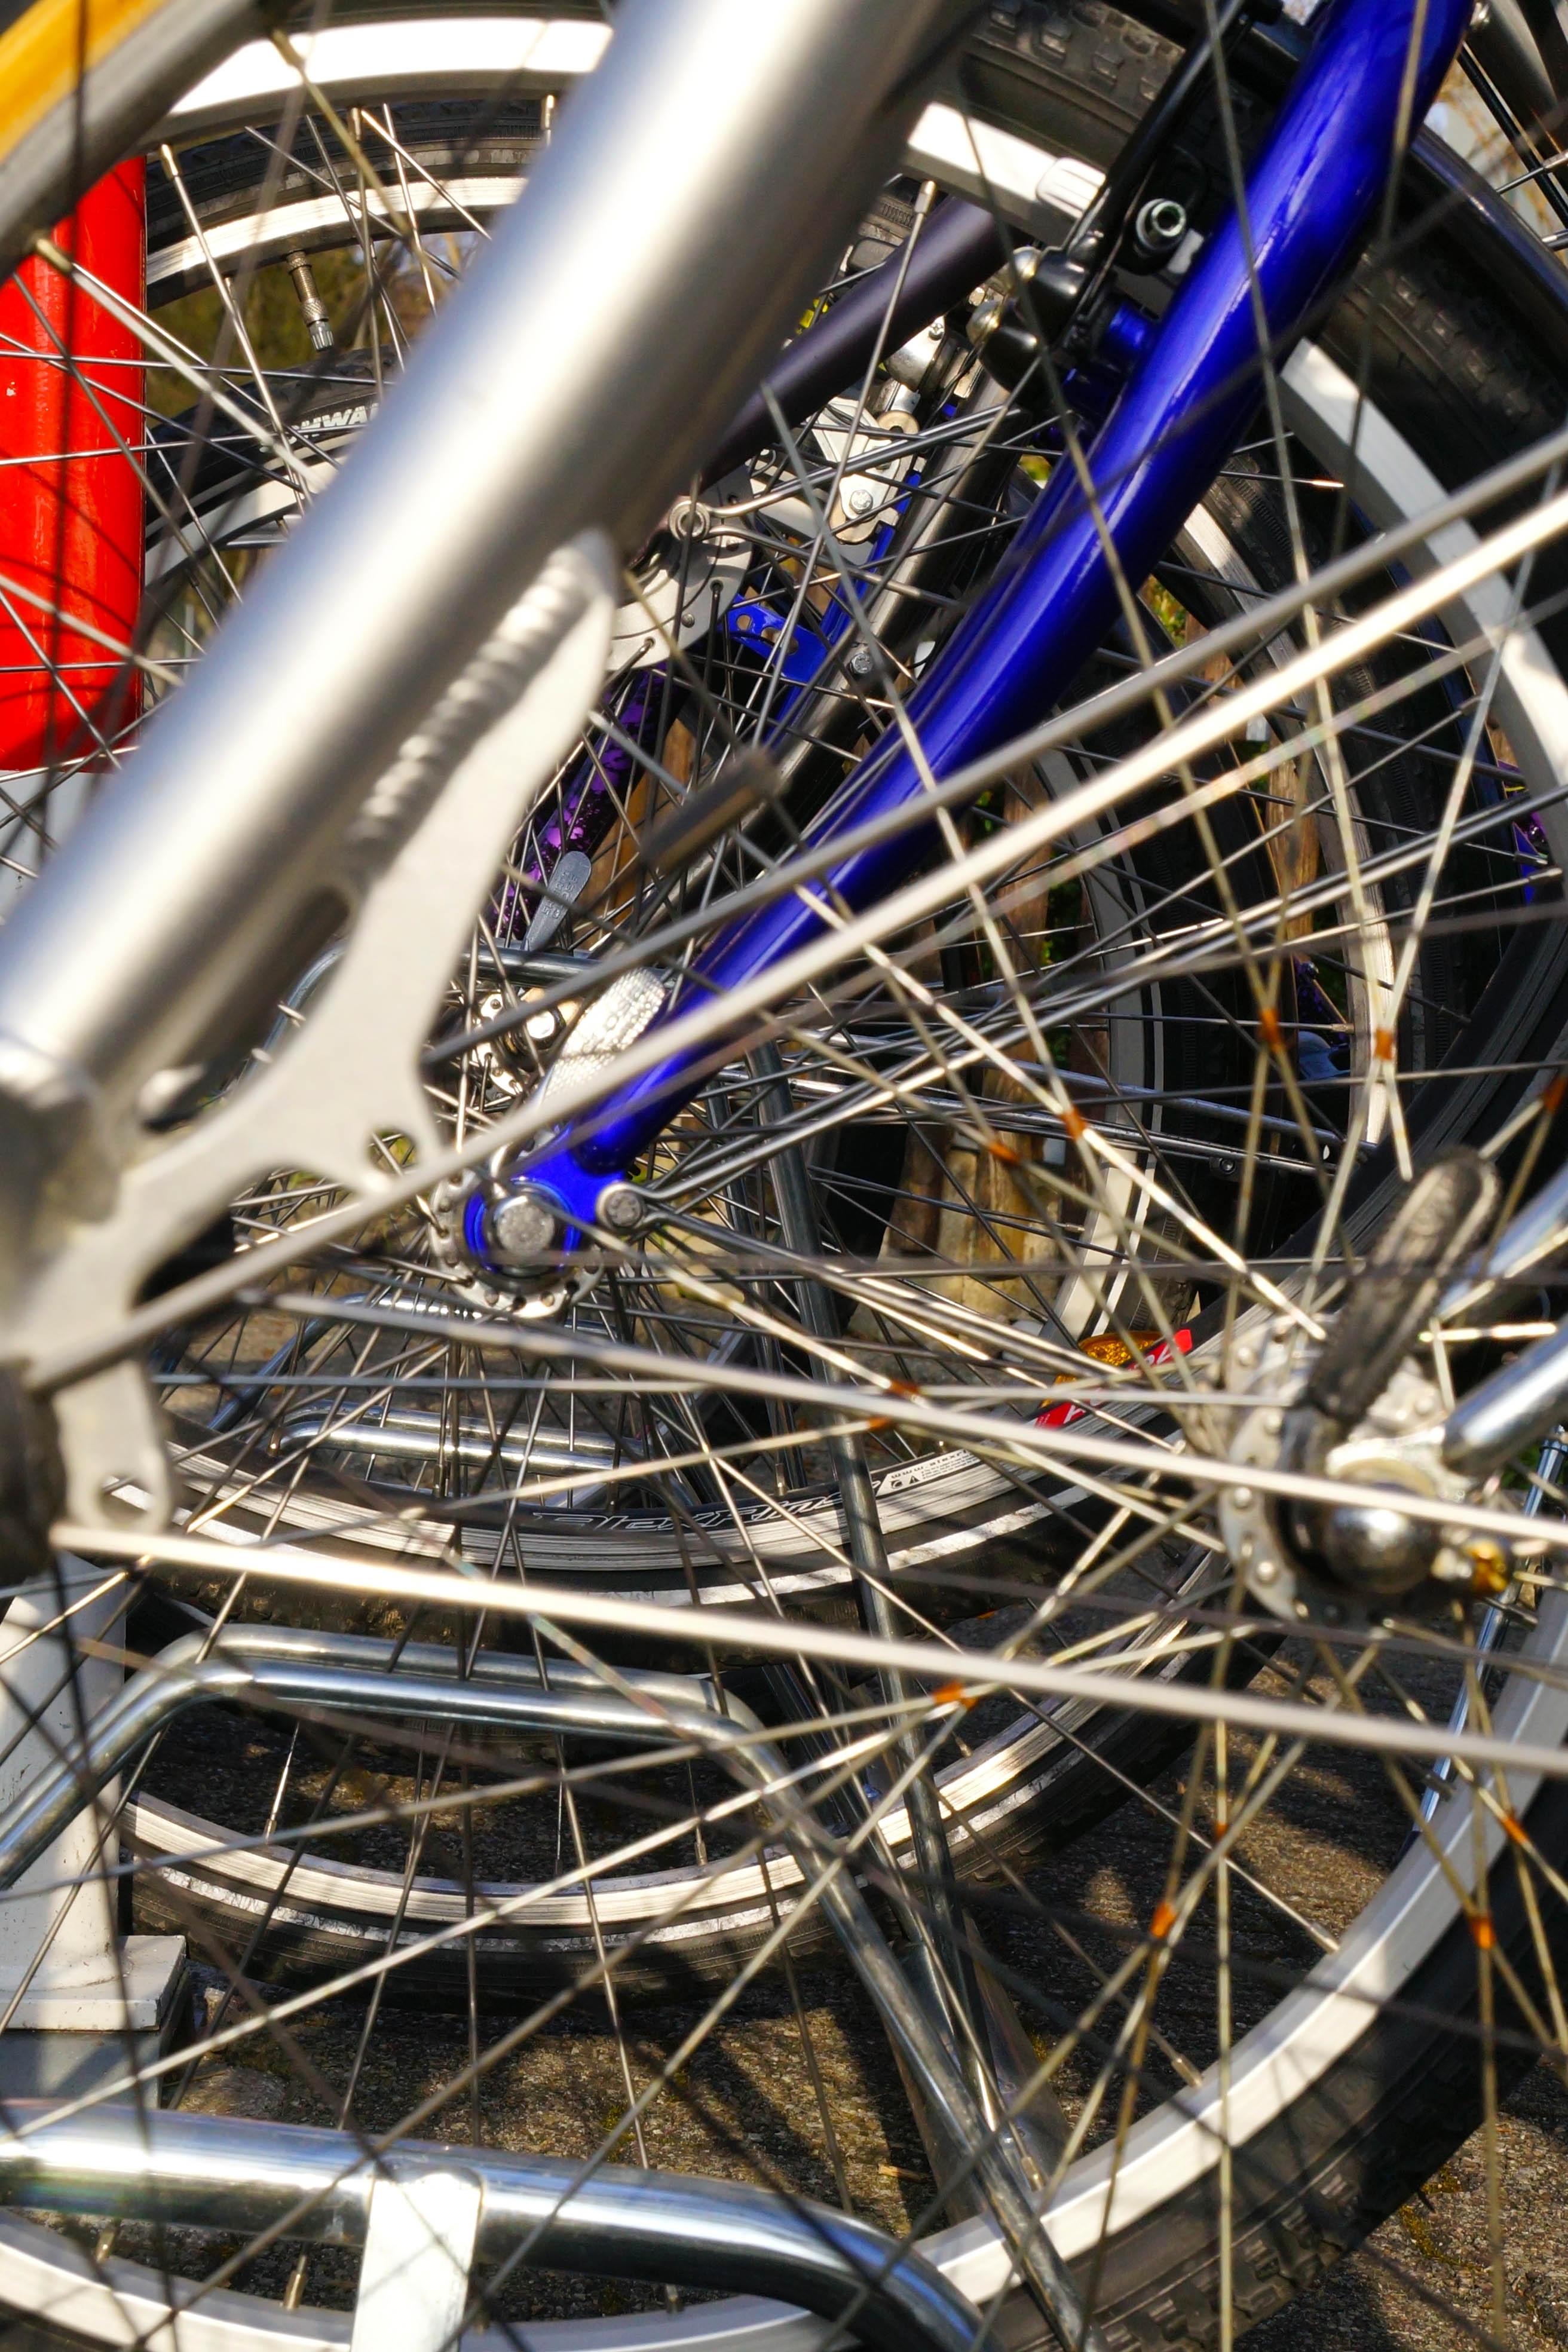
sport, wheel, bicycle, bike, vehicle, spoke, sports equipment, mountain bike, cycling, spokes, rim, freeride, transalp, bicycle frame, land vehicle, cyclo cross bicycle, bmx bike, road bicycle